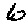
Label: 6